Murgon State School

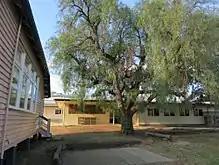
Pepperina tree beside the former domestic science building, 2015

The teacher's residence occupies a wedge-shaped yard and faces southeast to address Gore Street. It is highset, clad in weatherboards, with a front verandah and a hipped roof. It contains: a four-room core of three bedrooms and a living room, connected by a short hallway; a former dining verandah (now enclosed); and a rear wing containing a kitchen, bathroom and former servants bedroom. The understorey is enclosed by timber batten screens and has a laundry room enclosure at the northwest end.